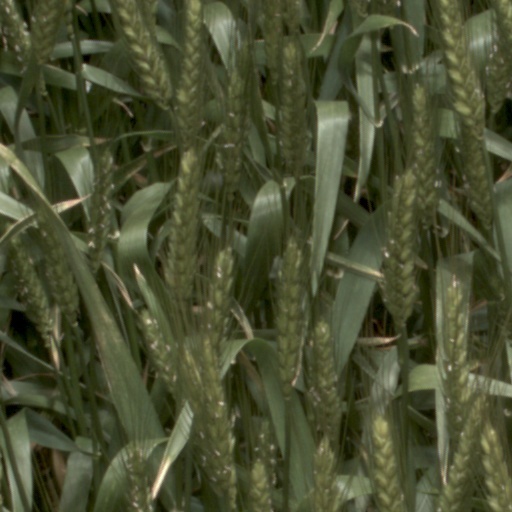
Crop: wheat